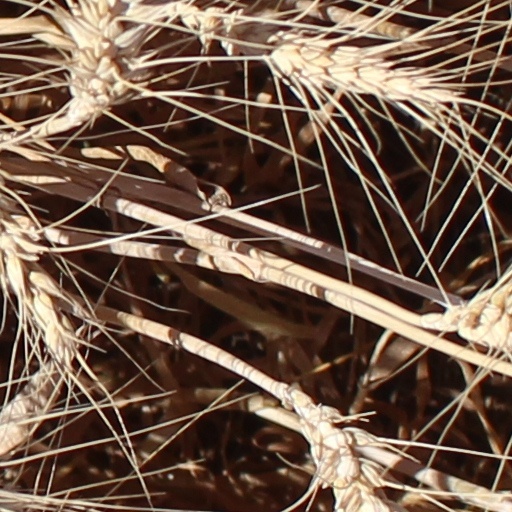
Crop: wheat